Sementron

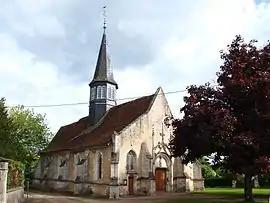
The church in Sementron

Sementron is a commune in the Yonne department in Bourgogne-Franche-Comté in north-central France, in the natural region of Forterre.